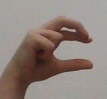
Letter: thal